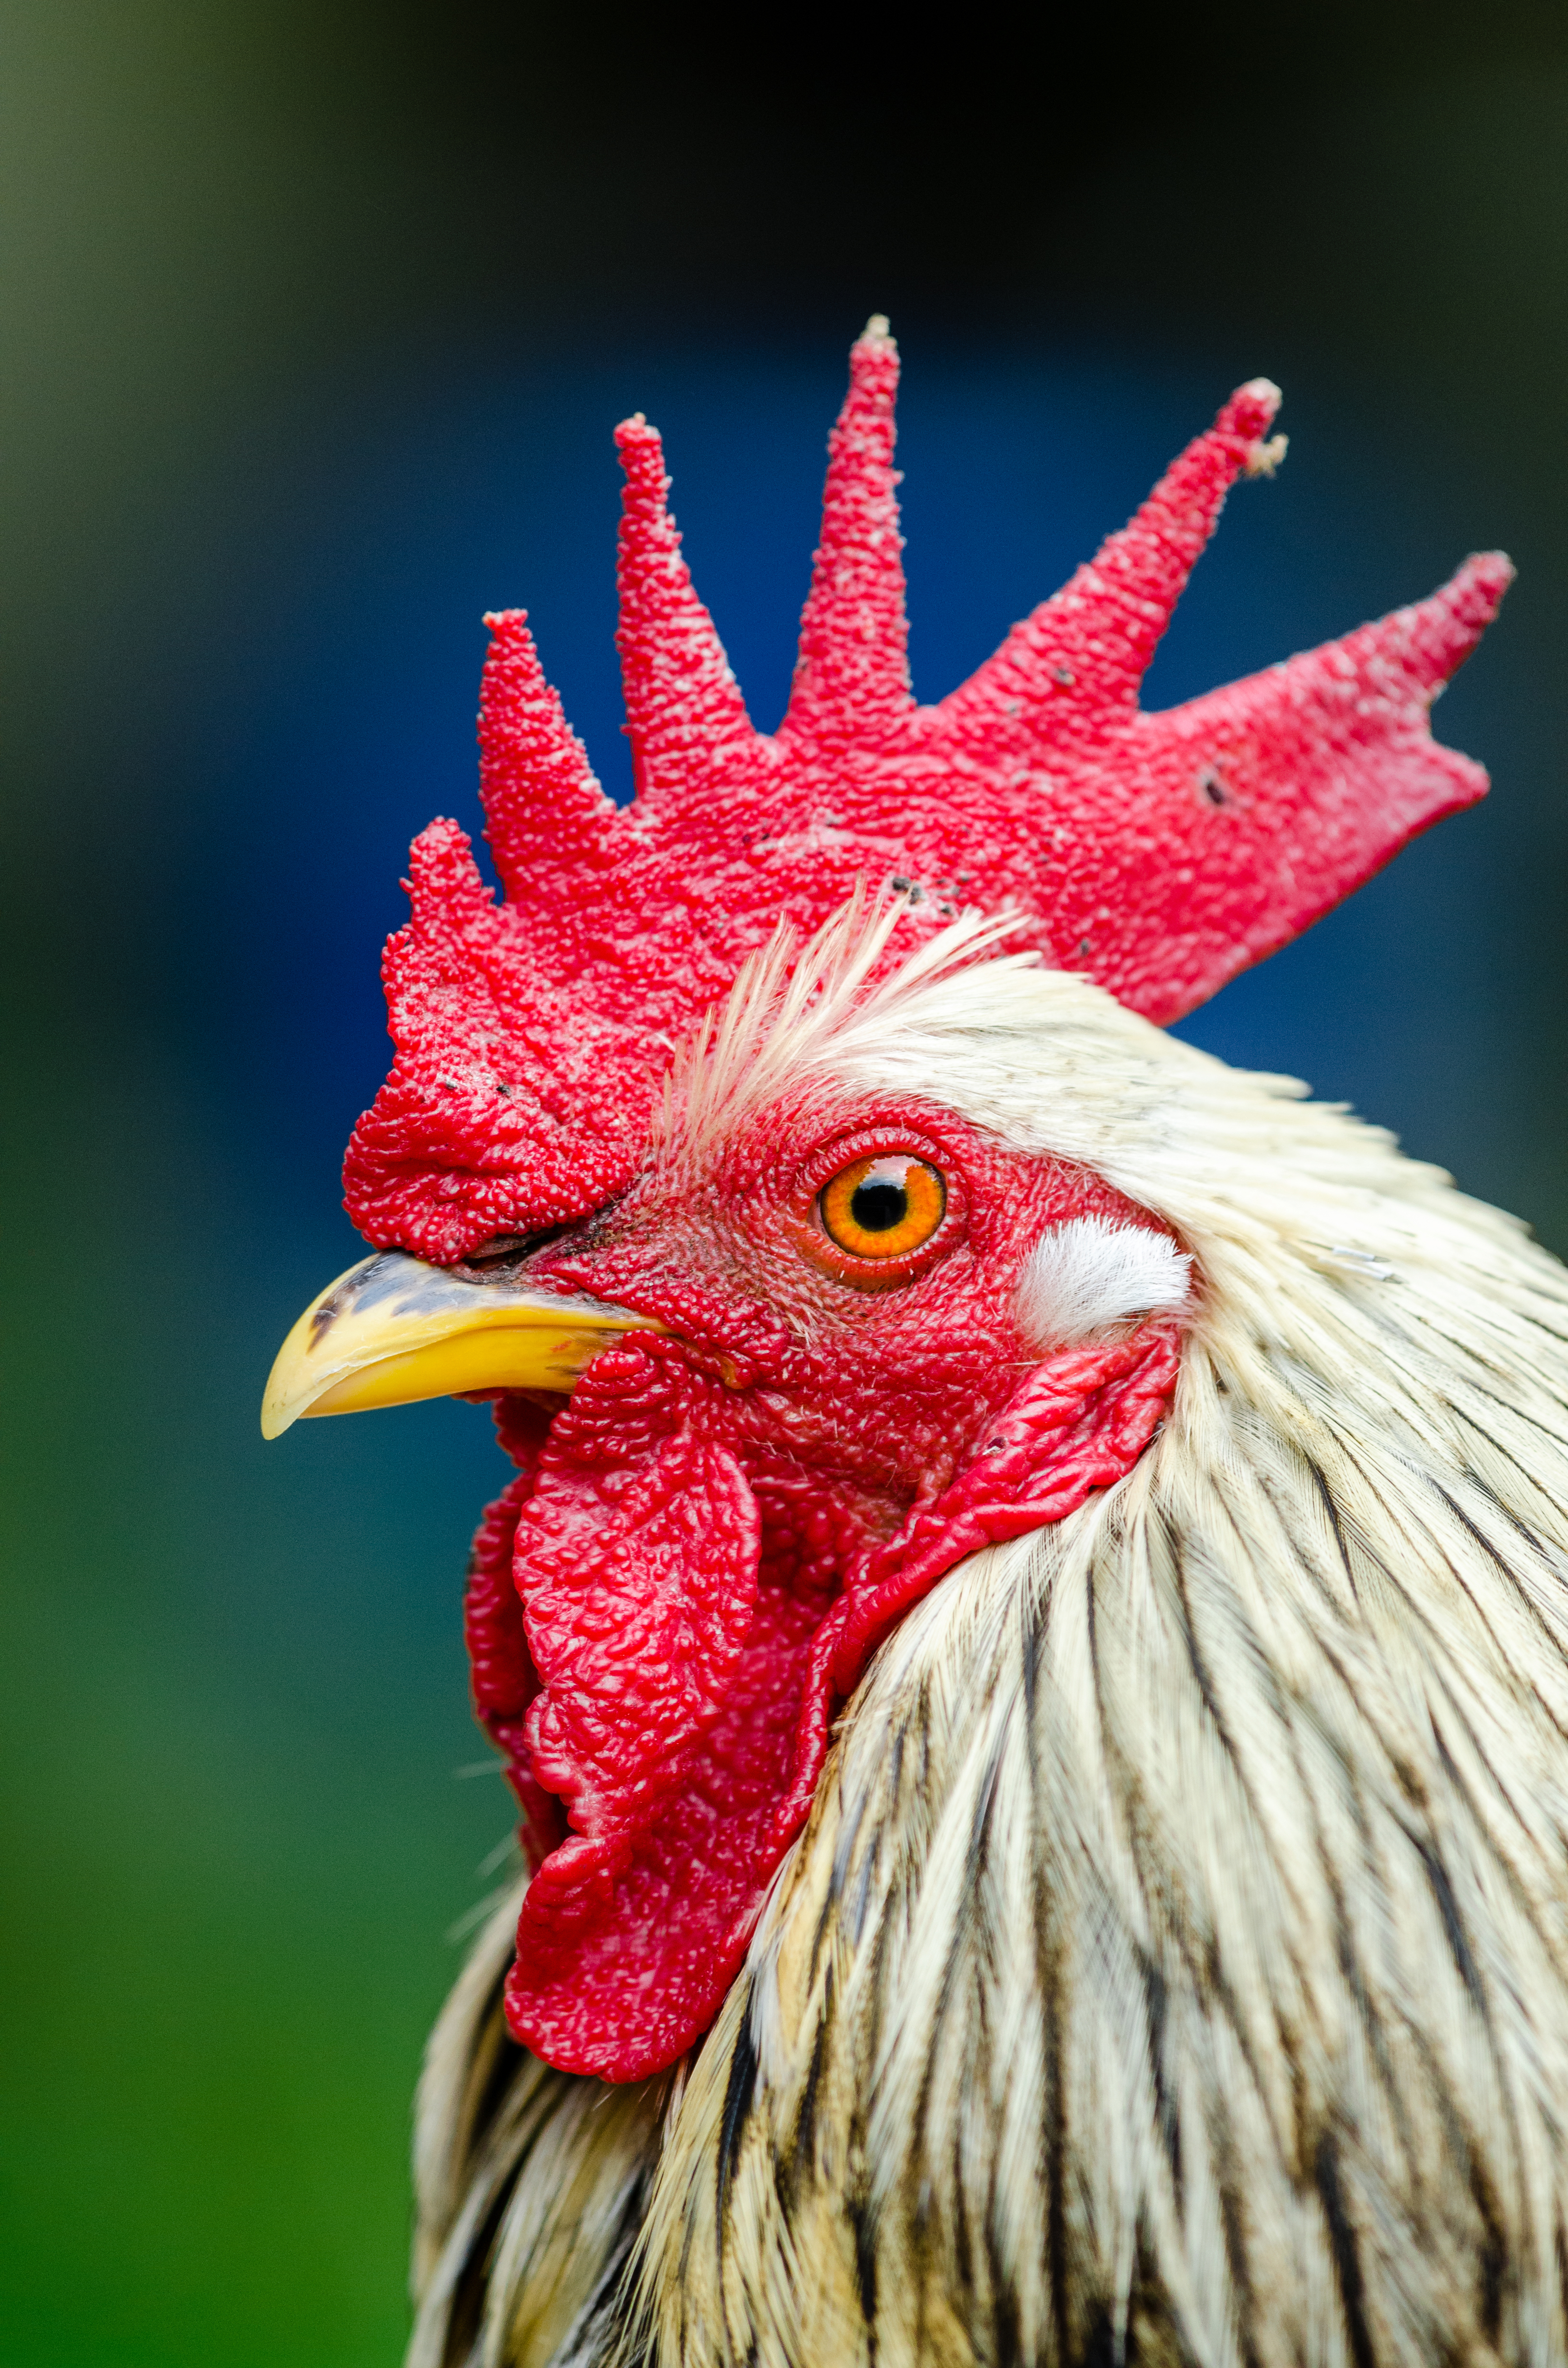
bird, bokeh, zoo, portrait, red, beak, chicken, avian, fauna, rooster, poultry, close up, galliformes, vertebrate, tierpark, huhn, hahn, phasianidae, comb